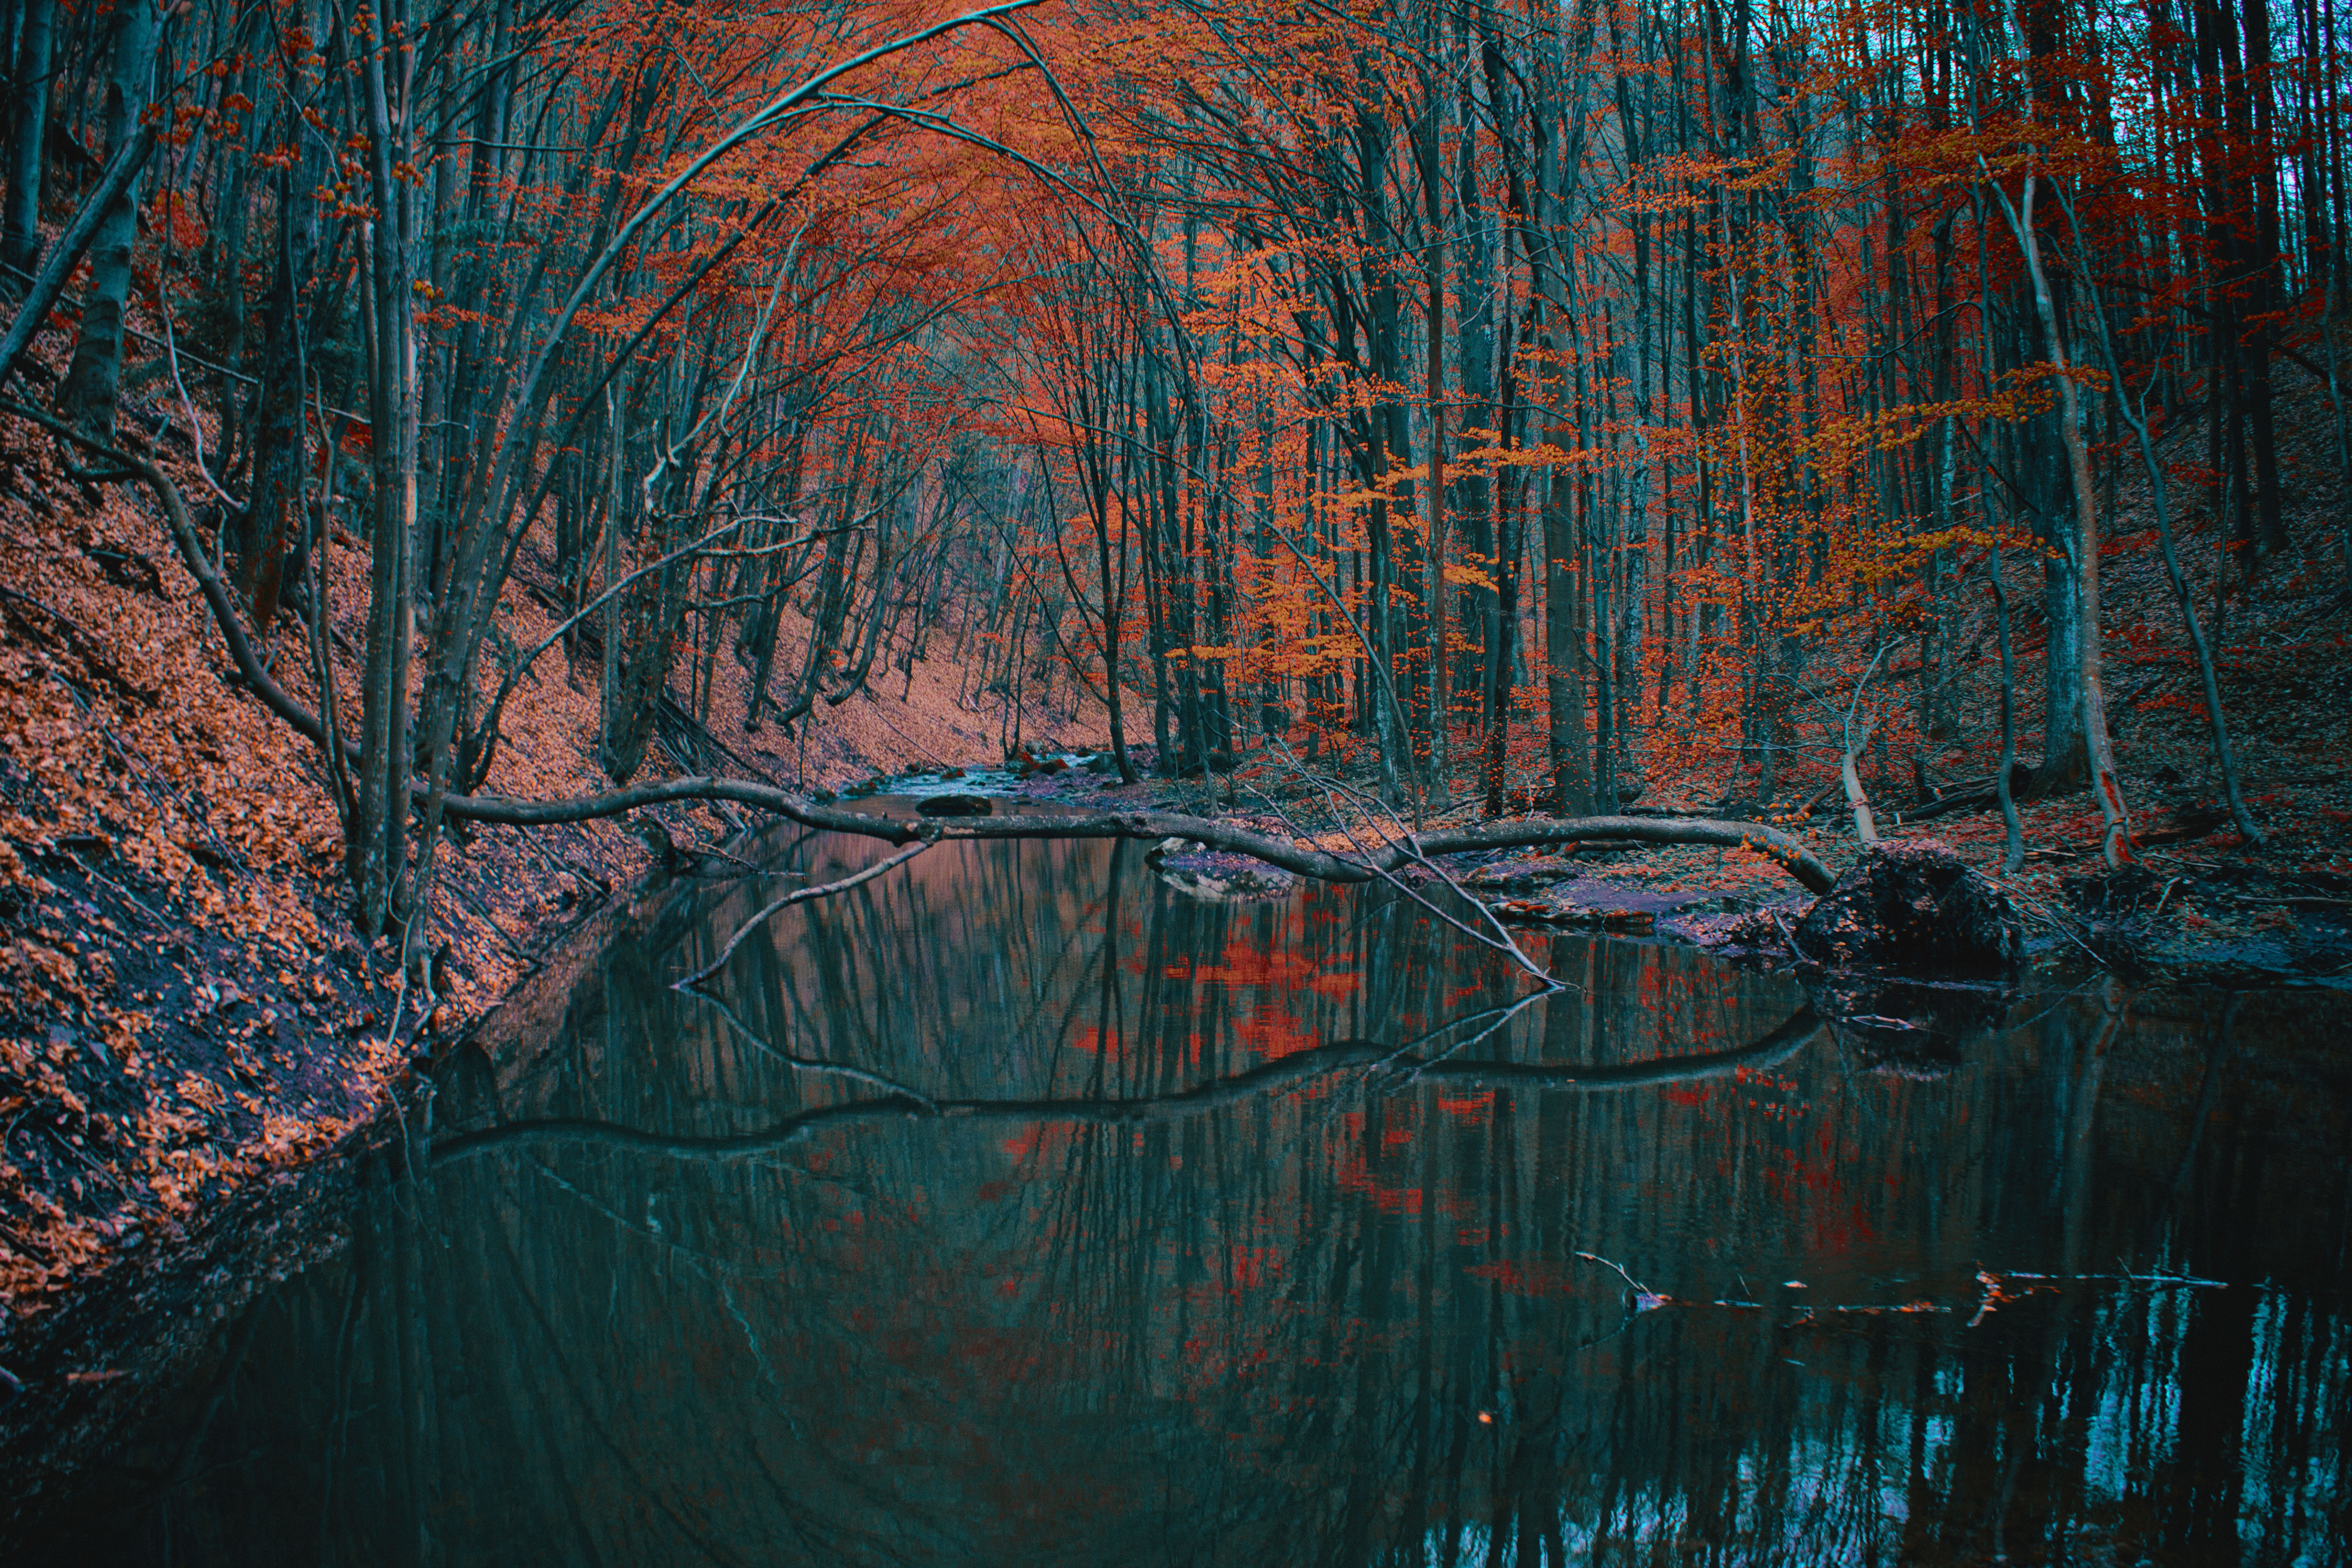
tree, water, nature, forest, branch, texture, leaf, river, reflection, autumn, darkness, trees, habitat, computer wallpaper